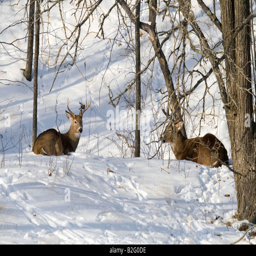
white tailed deer bedded in the snow